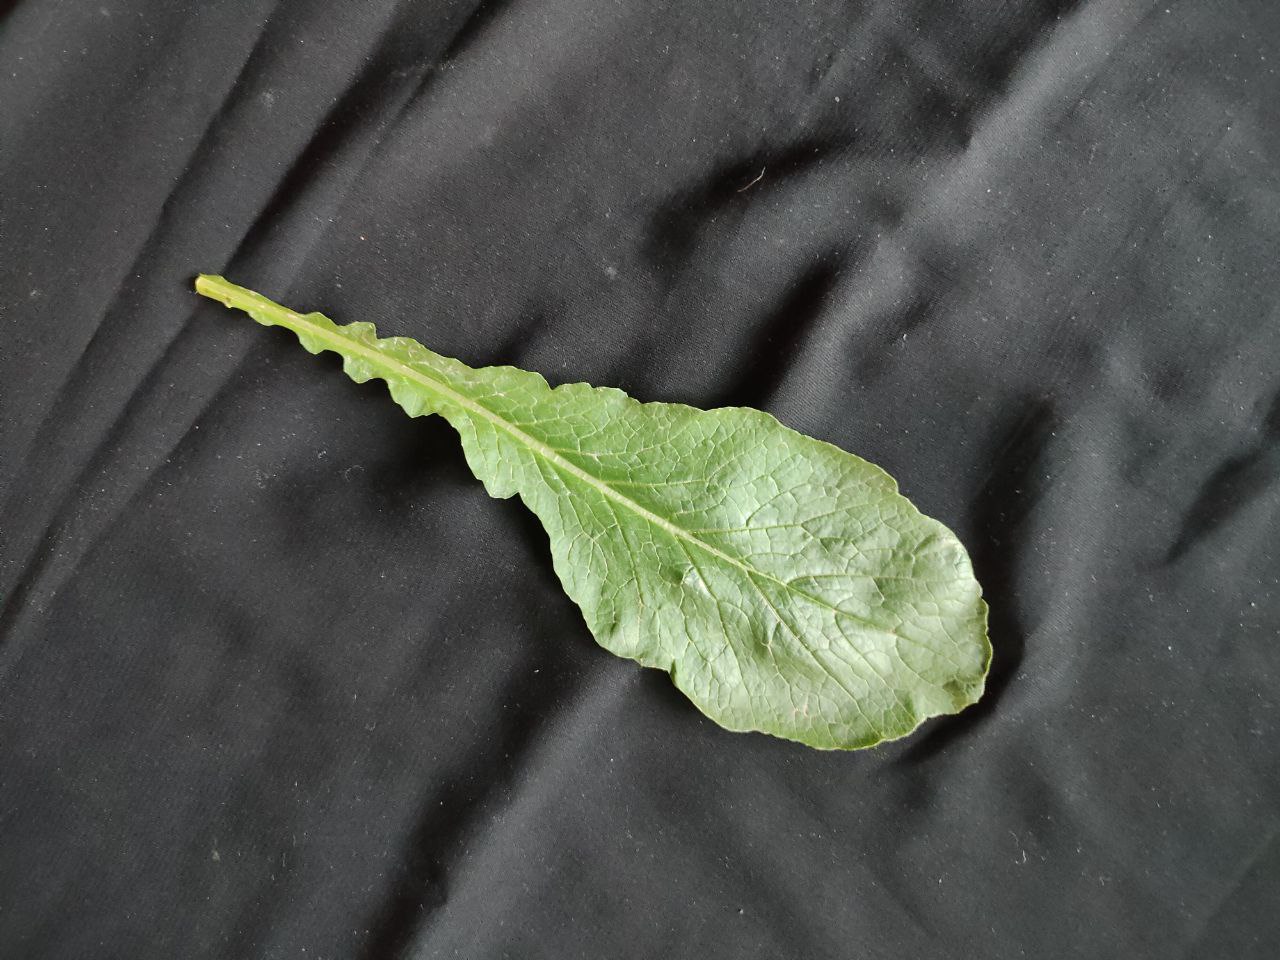
Label: Fresh leaf